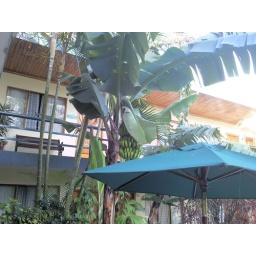
Banana tree growing under my window